Miss Grand Zambia

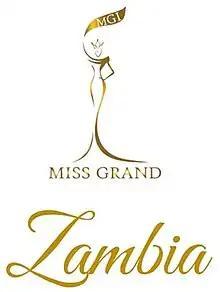

Miss Grand Zambia is a national beauty pageant title awarded to Zambian representatives competing at the Miss Grand International pageant. The title was first awarded to former Miss Earth Zambia 2013, Winnie-Fredah Kabwe, Another withdrawal was also observed in 2019 when the appointed Luwi Kawanda refused to go Venezuela for the Miss Grand International 2019 competition due to security concerns.